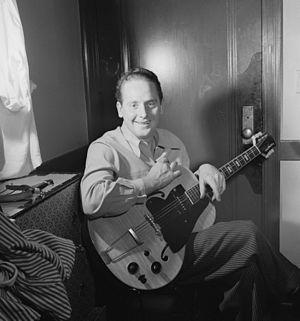
Epiphone est le nom d'un fabricant américain d'instruments de musiques, domiciliée actuellement à Nashville, Tennessee, qui est parmi les plus anciens et les plus estimés. Racheté depuis 1957 par Gibson Guitar Corporation, il est devenu sa branche qui fabrique en-dehors des États Unis.
La Gibson Les Paul [ɡi.bsɔn lɛs pɔl] ou LP est une guitare électrique de type « corps plein » fabriquée aux États Unis par la firme américaine Gibson Guitar Corporation et dans d'autres pays par sa filiale Epiphone.
Lester William Polsfuss, plus connu sous le nom de Les Paul [lɛs pɔl], né le 9 juin 1915 à Waukesha et mort le 12 août 2009 à White Plains, est un guitariste et inventeur américain qui a joué un rôle important dans le développement des guitares électriques à corps plein, les techniques d'enregistrement multipiste et divers systèmes d'effets spéciaux sonores tels que les chambres d'écho et de réverbération. il participe au début des années 1950 à la création de la guitare électrique produite par la marque Gibson qui porte son nom.